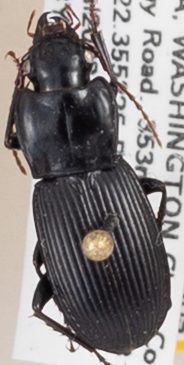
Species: Pterostichus herculaneus
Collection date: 2022-07-05
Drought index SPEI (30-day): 1.012
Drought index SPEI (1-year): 1.13
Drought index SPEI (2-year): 0.406